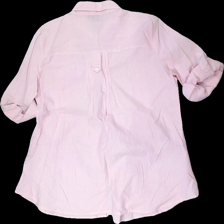
View: back
Type: Dress
Category: Ladies
Brand: Not in the list
Brand text on label: cotonel
Colors: Pink, White
Material: 100% cotton
Pattern: Striped
Cut: Regular
Size: 38
Season: Summer
Damage location: middle center
Damage 2 location: middle left
Price range: 50-100
Recommended usage: Reuse
Description: randig skjort klänning.